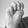
ASL letter: M